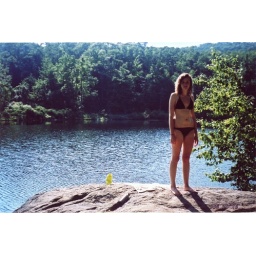
the rez. in black rock forest, is one of our favorite spots to hang out for hours in the summertime.